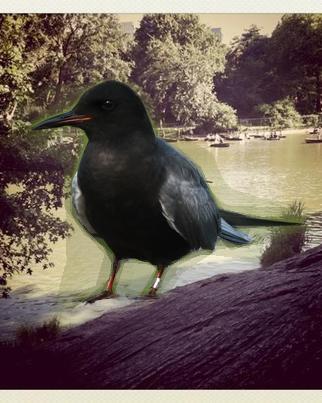
Bird species: Black_Tern
Bird type: waterbird
Background: water